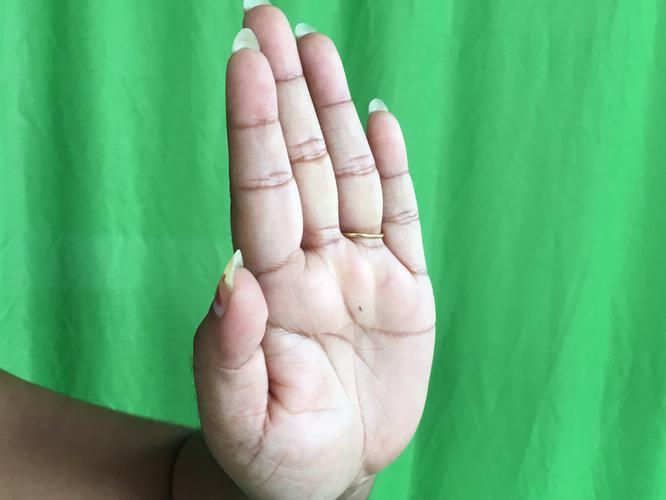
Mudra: Pathaka
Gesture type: single_hand